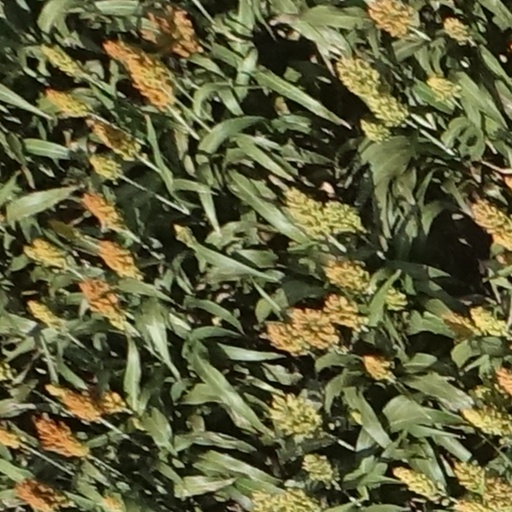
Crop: sorghum